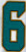
Number: 6